Condé-sur-Vesgre

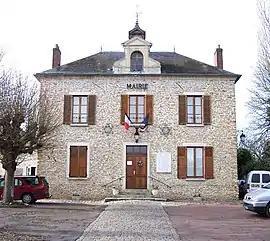
Town hall

Condé-sur-Vesgre is a commune in the Yvelines department in the Île-de-France region in north-central France.